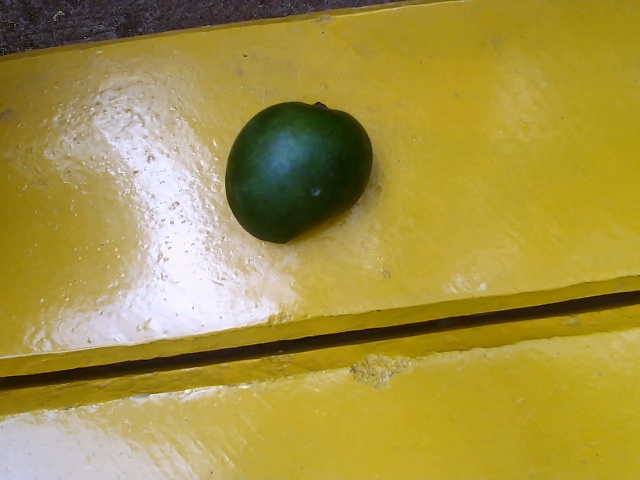
Label: Raw_Mango